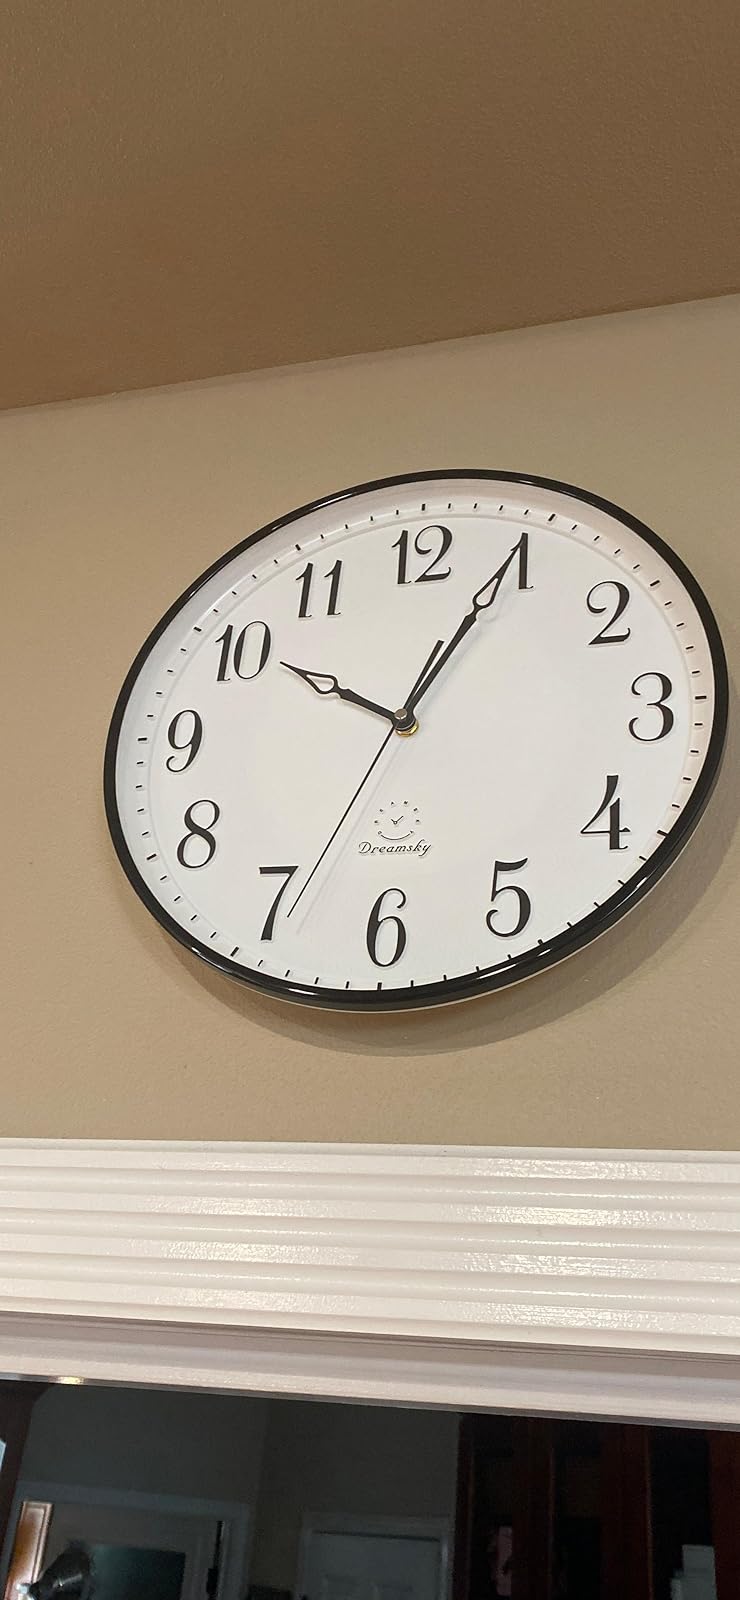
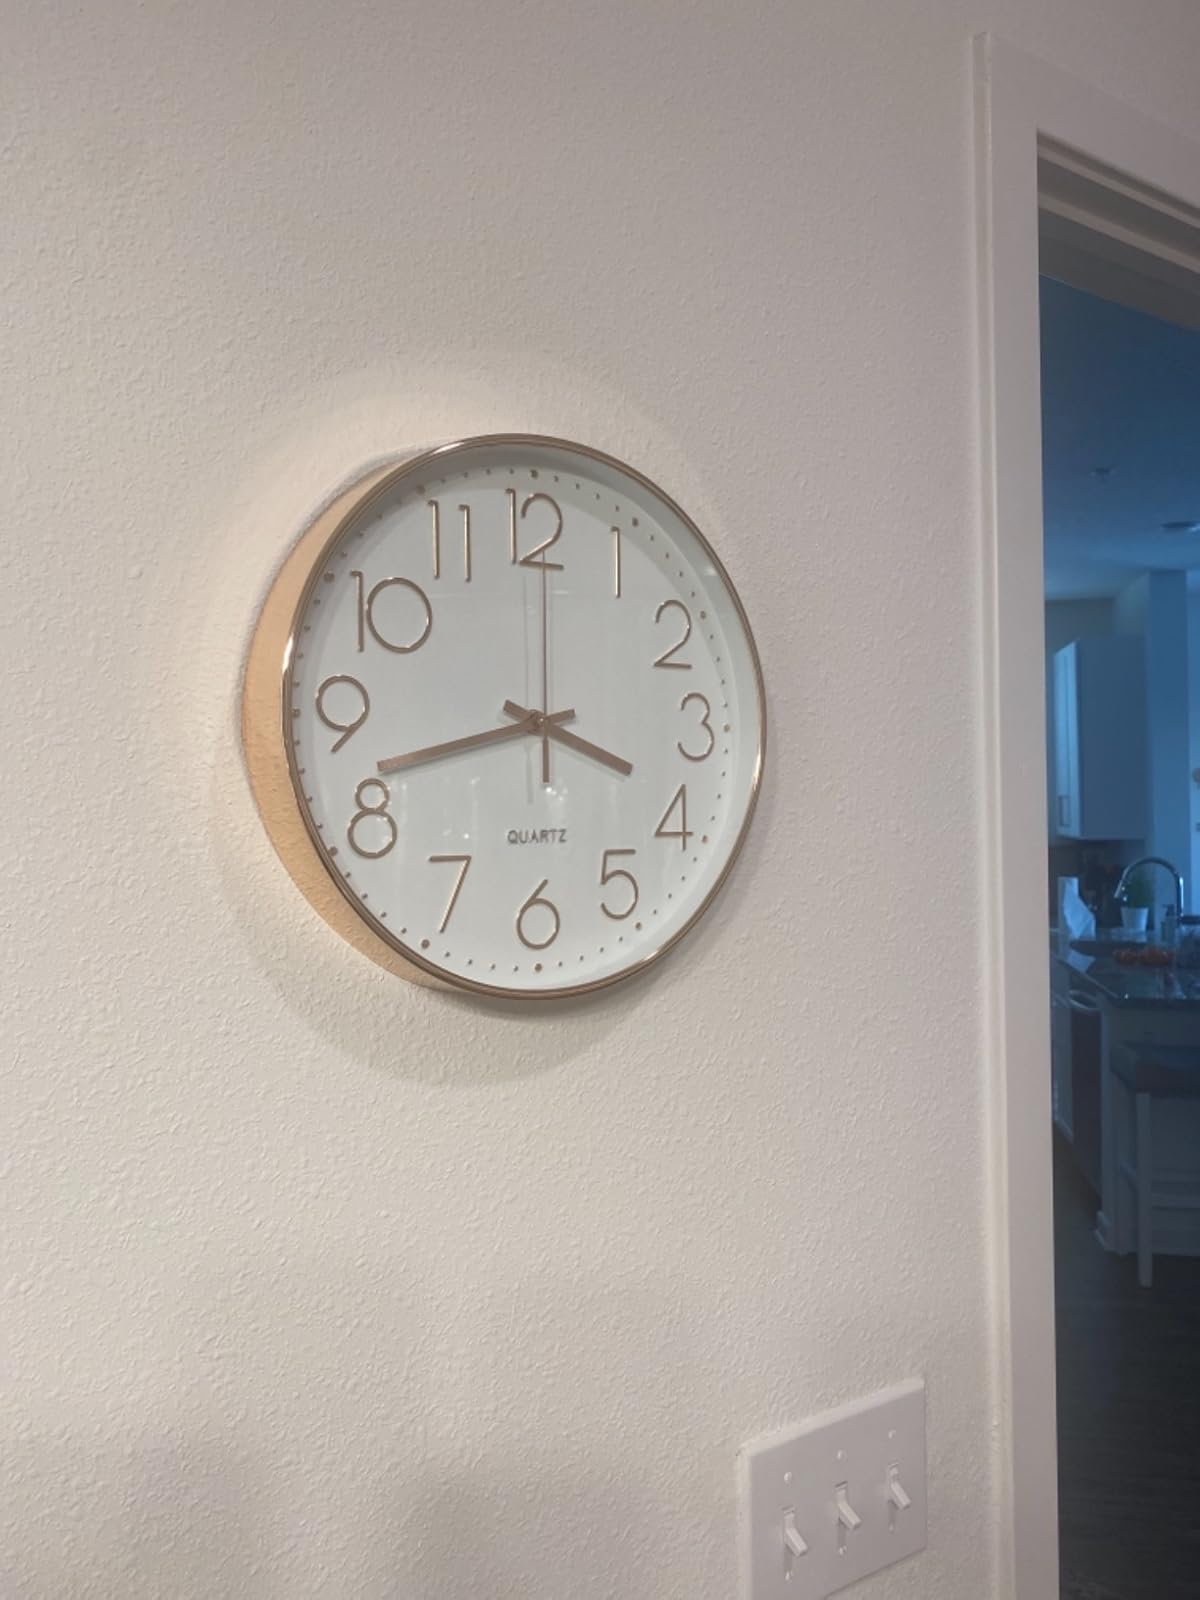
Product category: clock
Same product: no